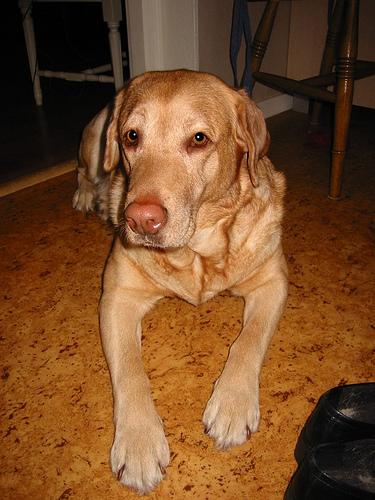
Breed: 3580-n000122-Labrador_retriever